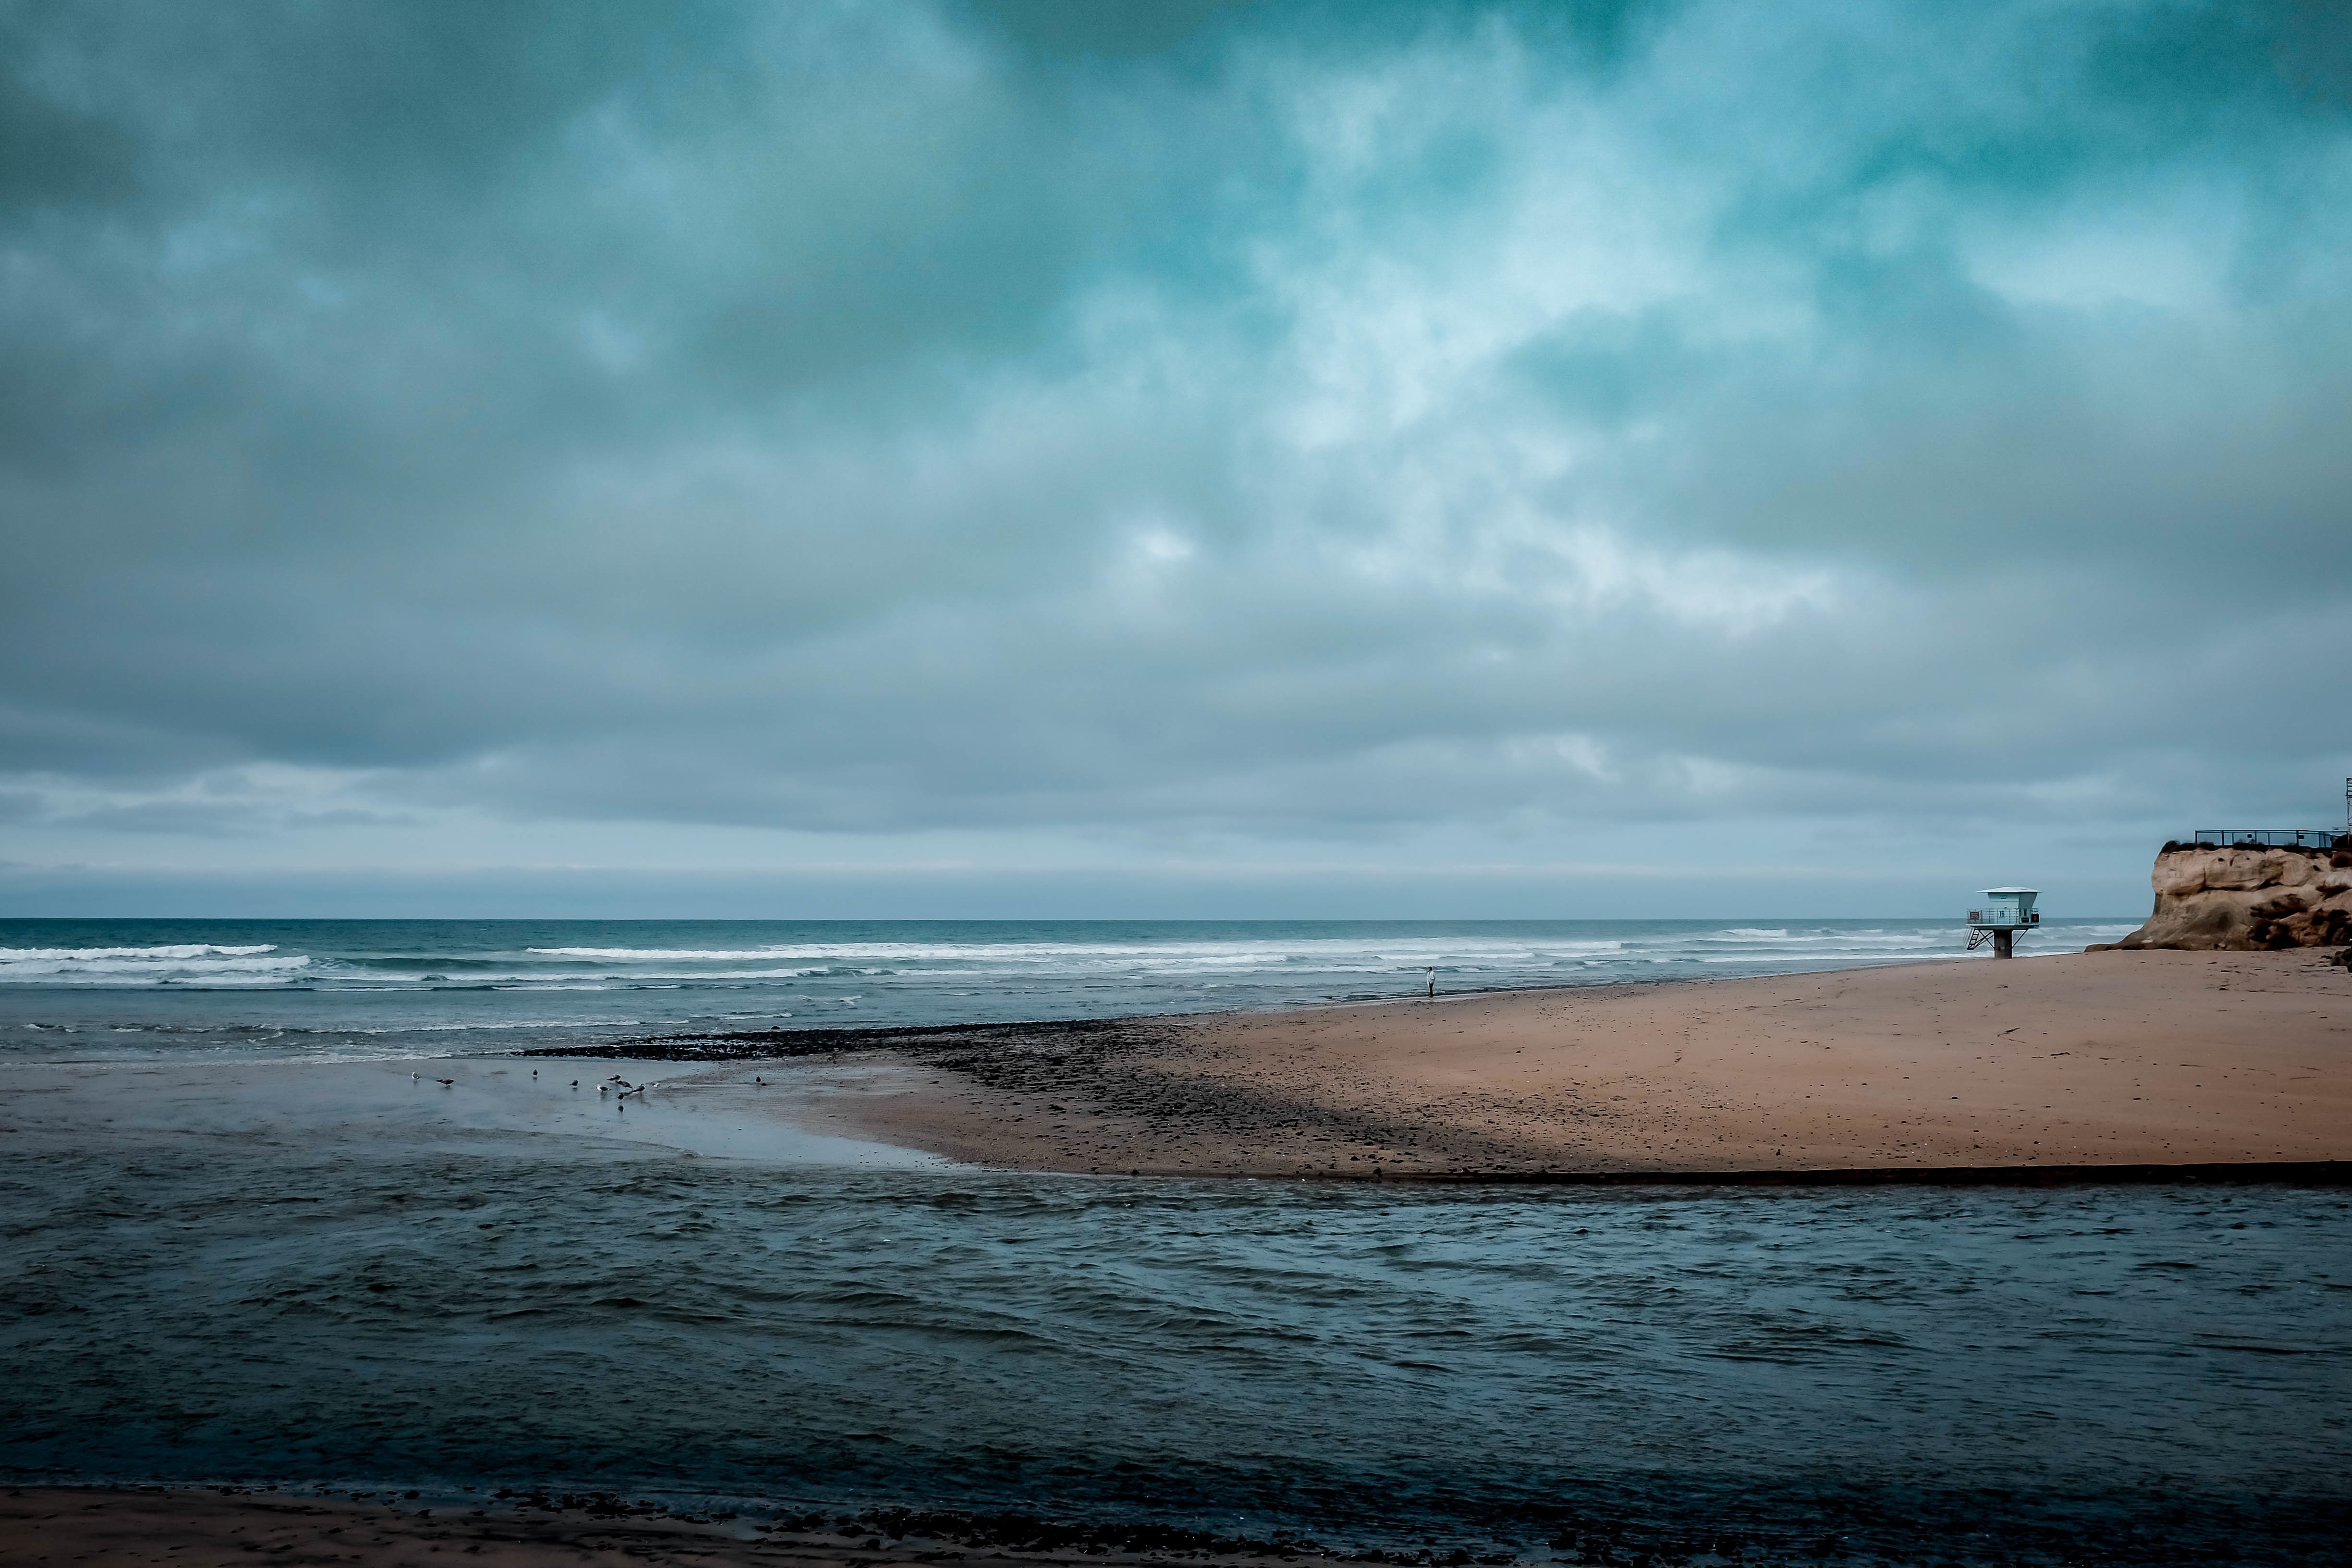
beach, sea, coast, sand, rock, ocean, horizon, cloud, sky, sunrise, sunset, sunlight, morning, shore, wave, dawn, dusk, bay, material, body of water, wind wave